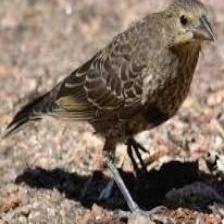
Species: BROWN HEADED COWBIRD
Scientific name: MOLOTHRUS ATER